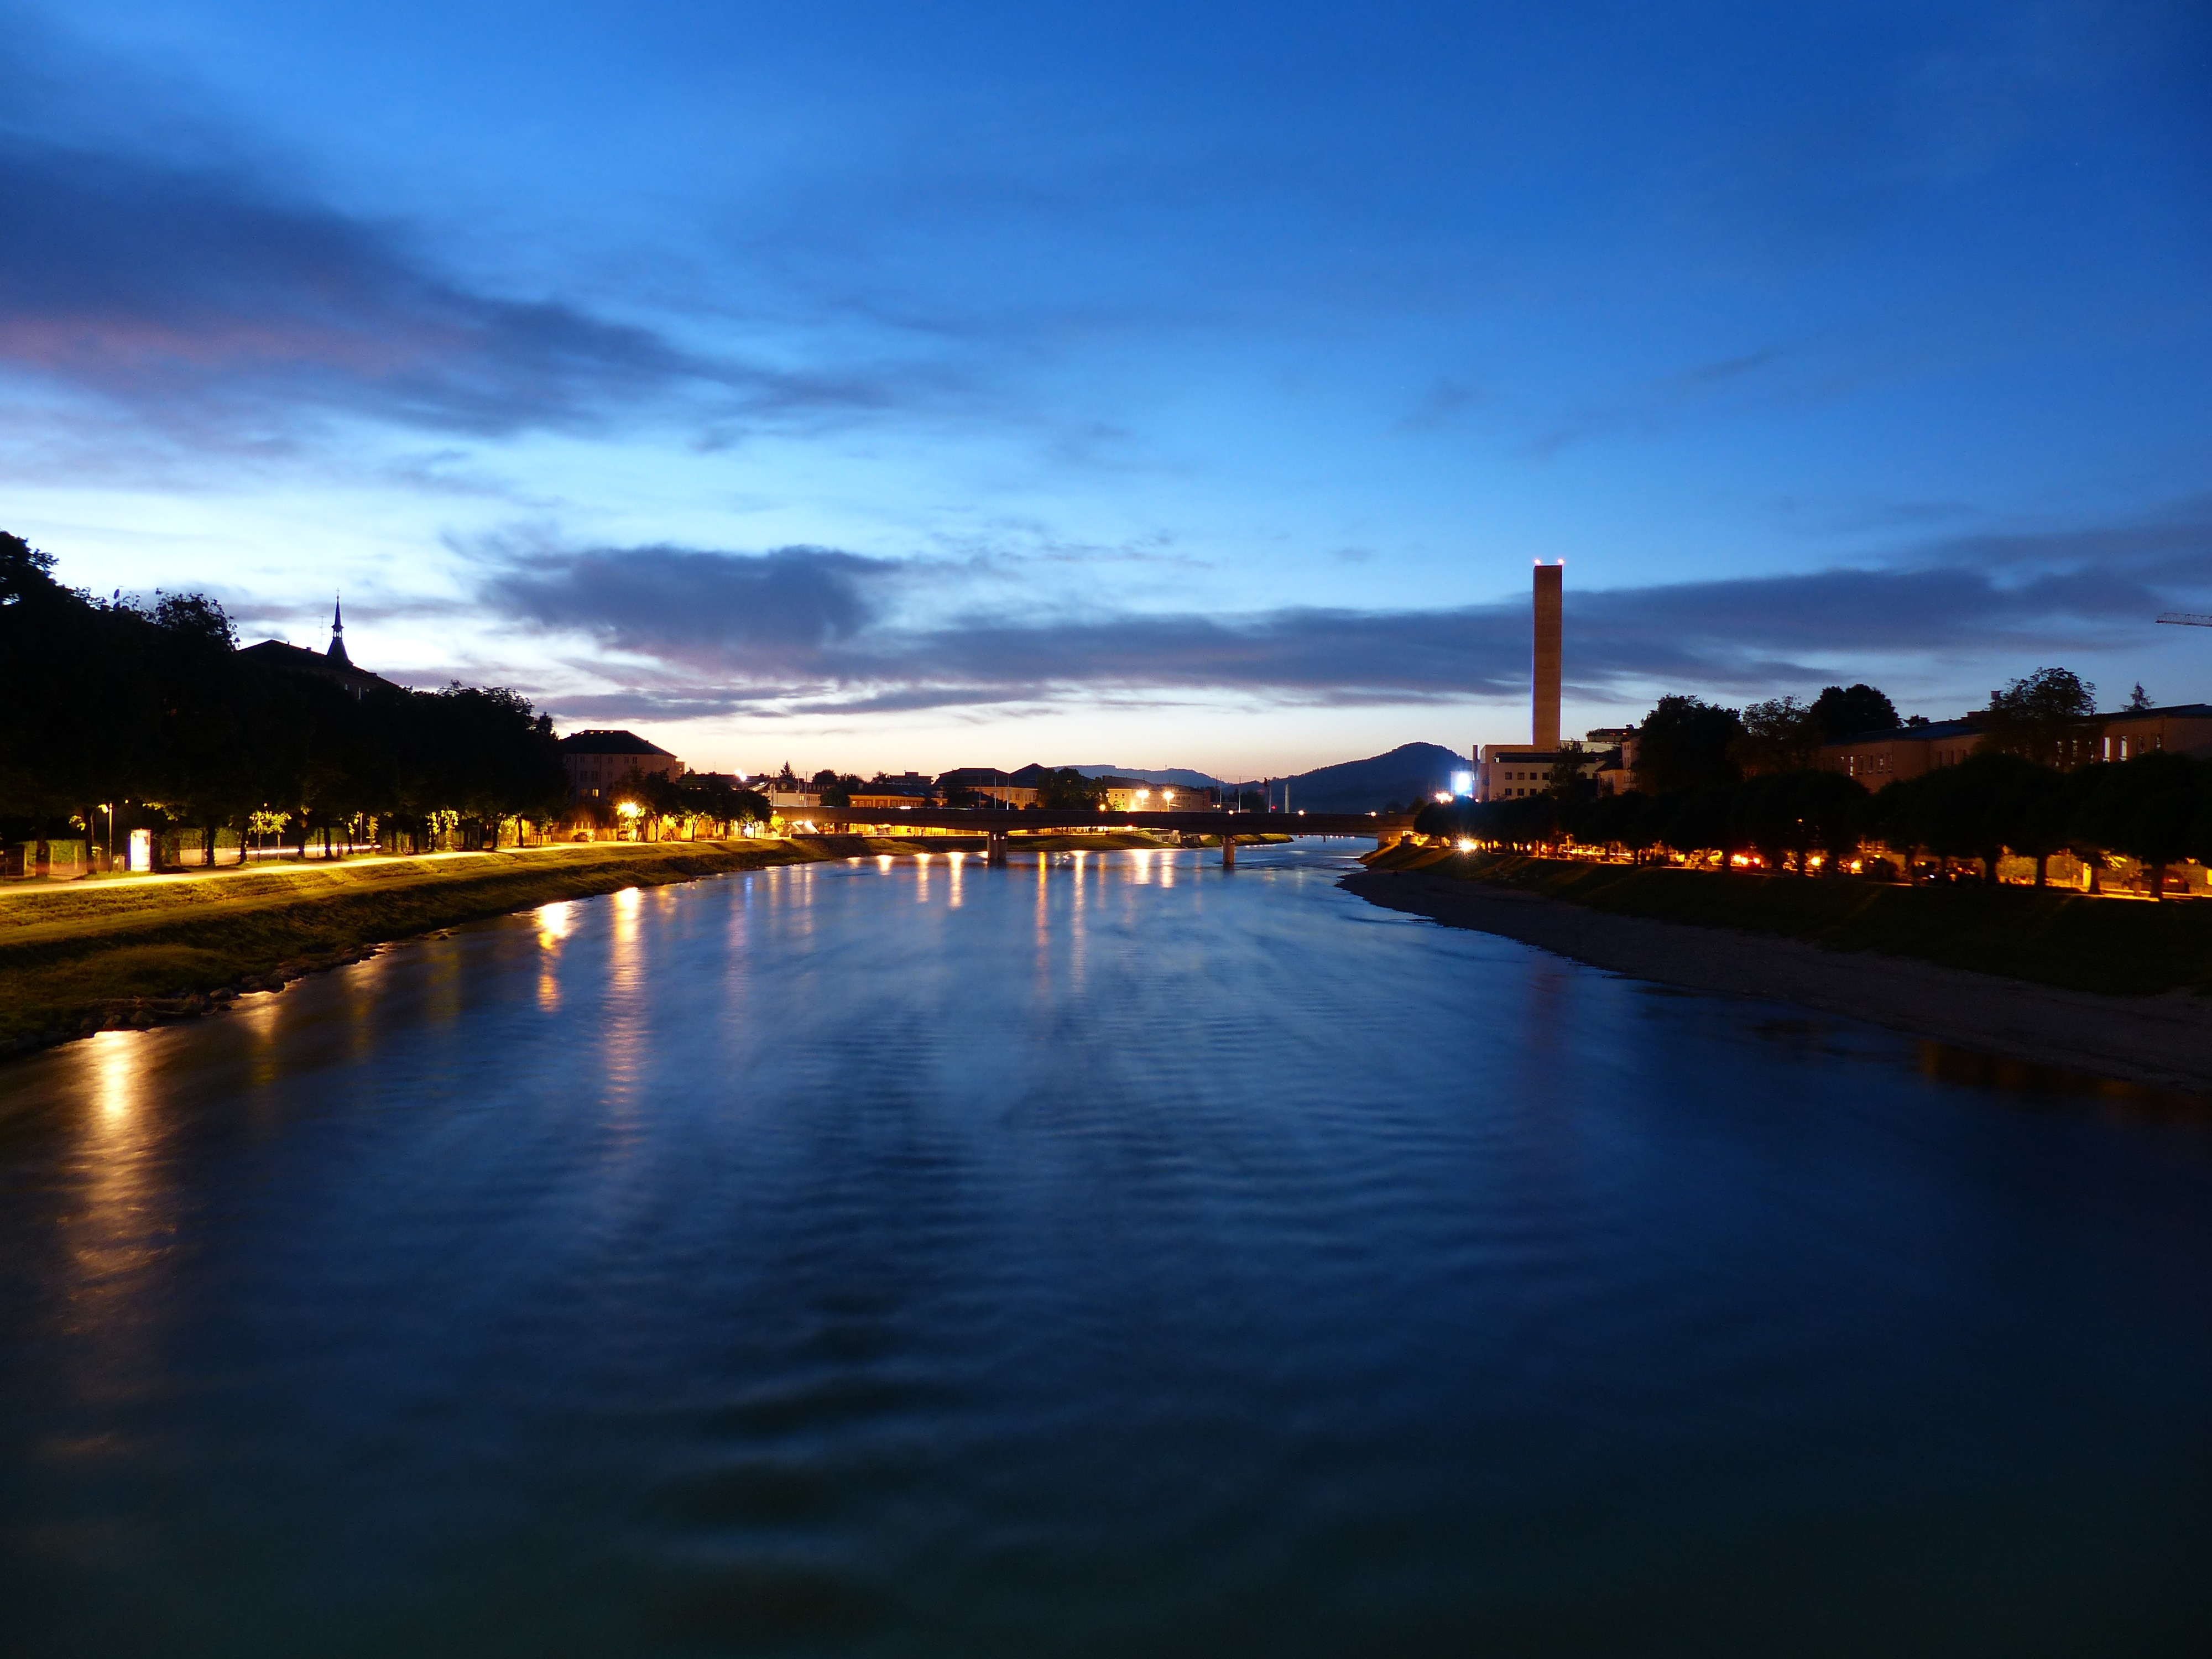
sea, coast, water, horizon, cloud, sky, sunrise, sunset, bridge, skyline, night, sunlight, morning, dawn, river, cityscape, panorama, dusk, evening, reflection, tower, bay, waterway, body of water, austria, at night, lights, salzburg, mirroring, night photograph, salzach, heat and power plant, heat and power center, district heating power plant, heat storm